Kesarbai Kerkar

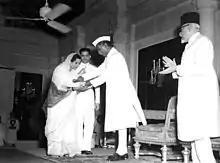
Kesarbai Kerkar receiving Sangeet Natak Akademi Award in March 1953

Kesarbai Kerkar (13 July 1892 – 16 September 1977) was an Indian classical vocalist of the Jaipur-Atrauli gharana. A protege of Ustad Alladiya Khan (1855–1946), the founder of the gharana, she went on to become one of the most noted khayal singers of the second half of the 20th century.